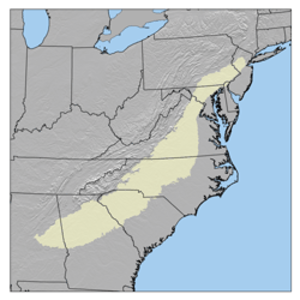
Le Piedmont est une région de plateaux située sur la Côte Est des États-Unis entre la plaine côtière Atlantique et la chaîne montagneuse des Appalaches.